Don Pinhey

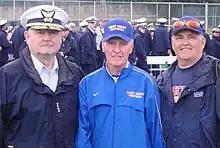

Donald Charles Pinhey (December 20, 1930 – November 13, 2014) was an American gridiron football player and coach of football and baseball. He played professionally for the Ottawa Rough Riders of the Canadian Football League (CFL). He was named an all-star for the 1956 CFL season. Pinhey played college football at Muskingum University. Pinhey served as the head football coach at Dakota Wesleyan University in Mitchell, South Dakotafrom 1959 to 1962 and at Wilmington College in Wilmington, Ohio from 1963 to 1966, compiling a career college football coaching record of 17–44–3. He was the head baseball coach at the United States Coast Guard Academy in New London, Connecticut from 1968 to 1999, amassing a record of 357–476–5.